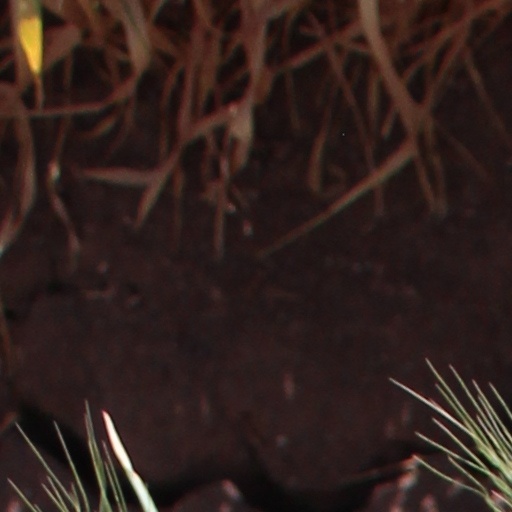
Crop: wheat